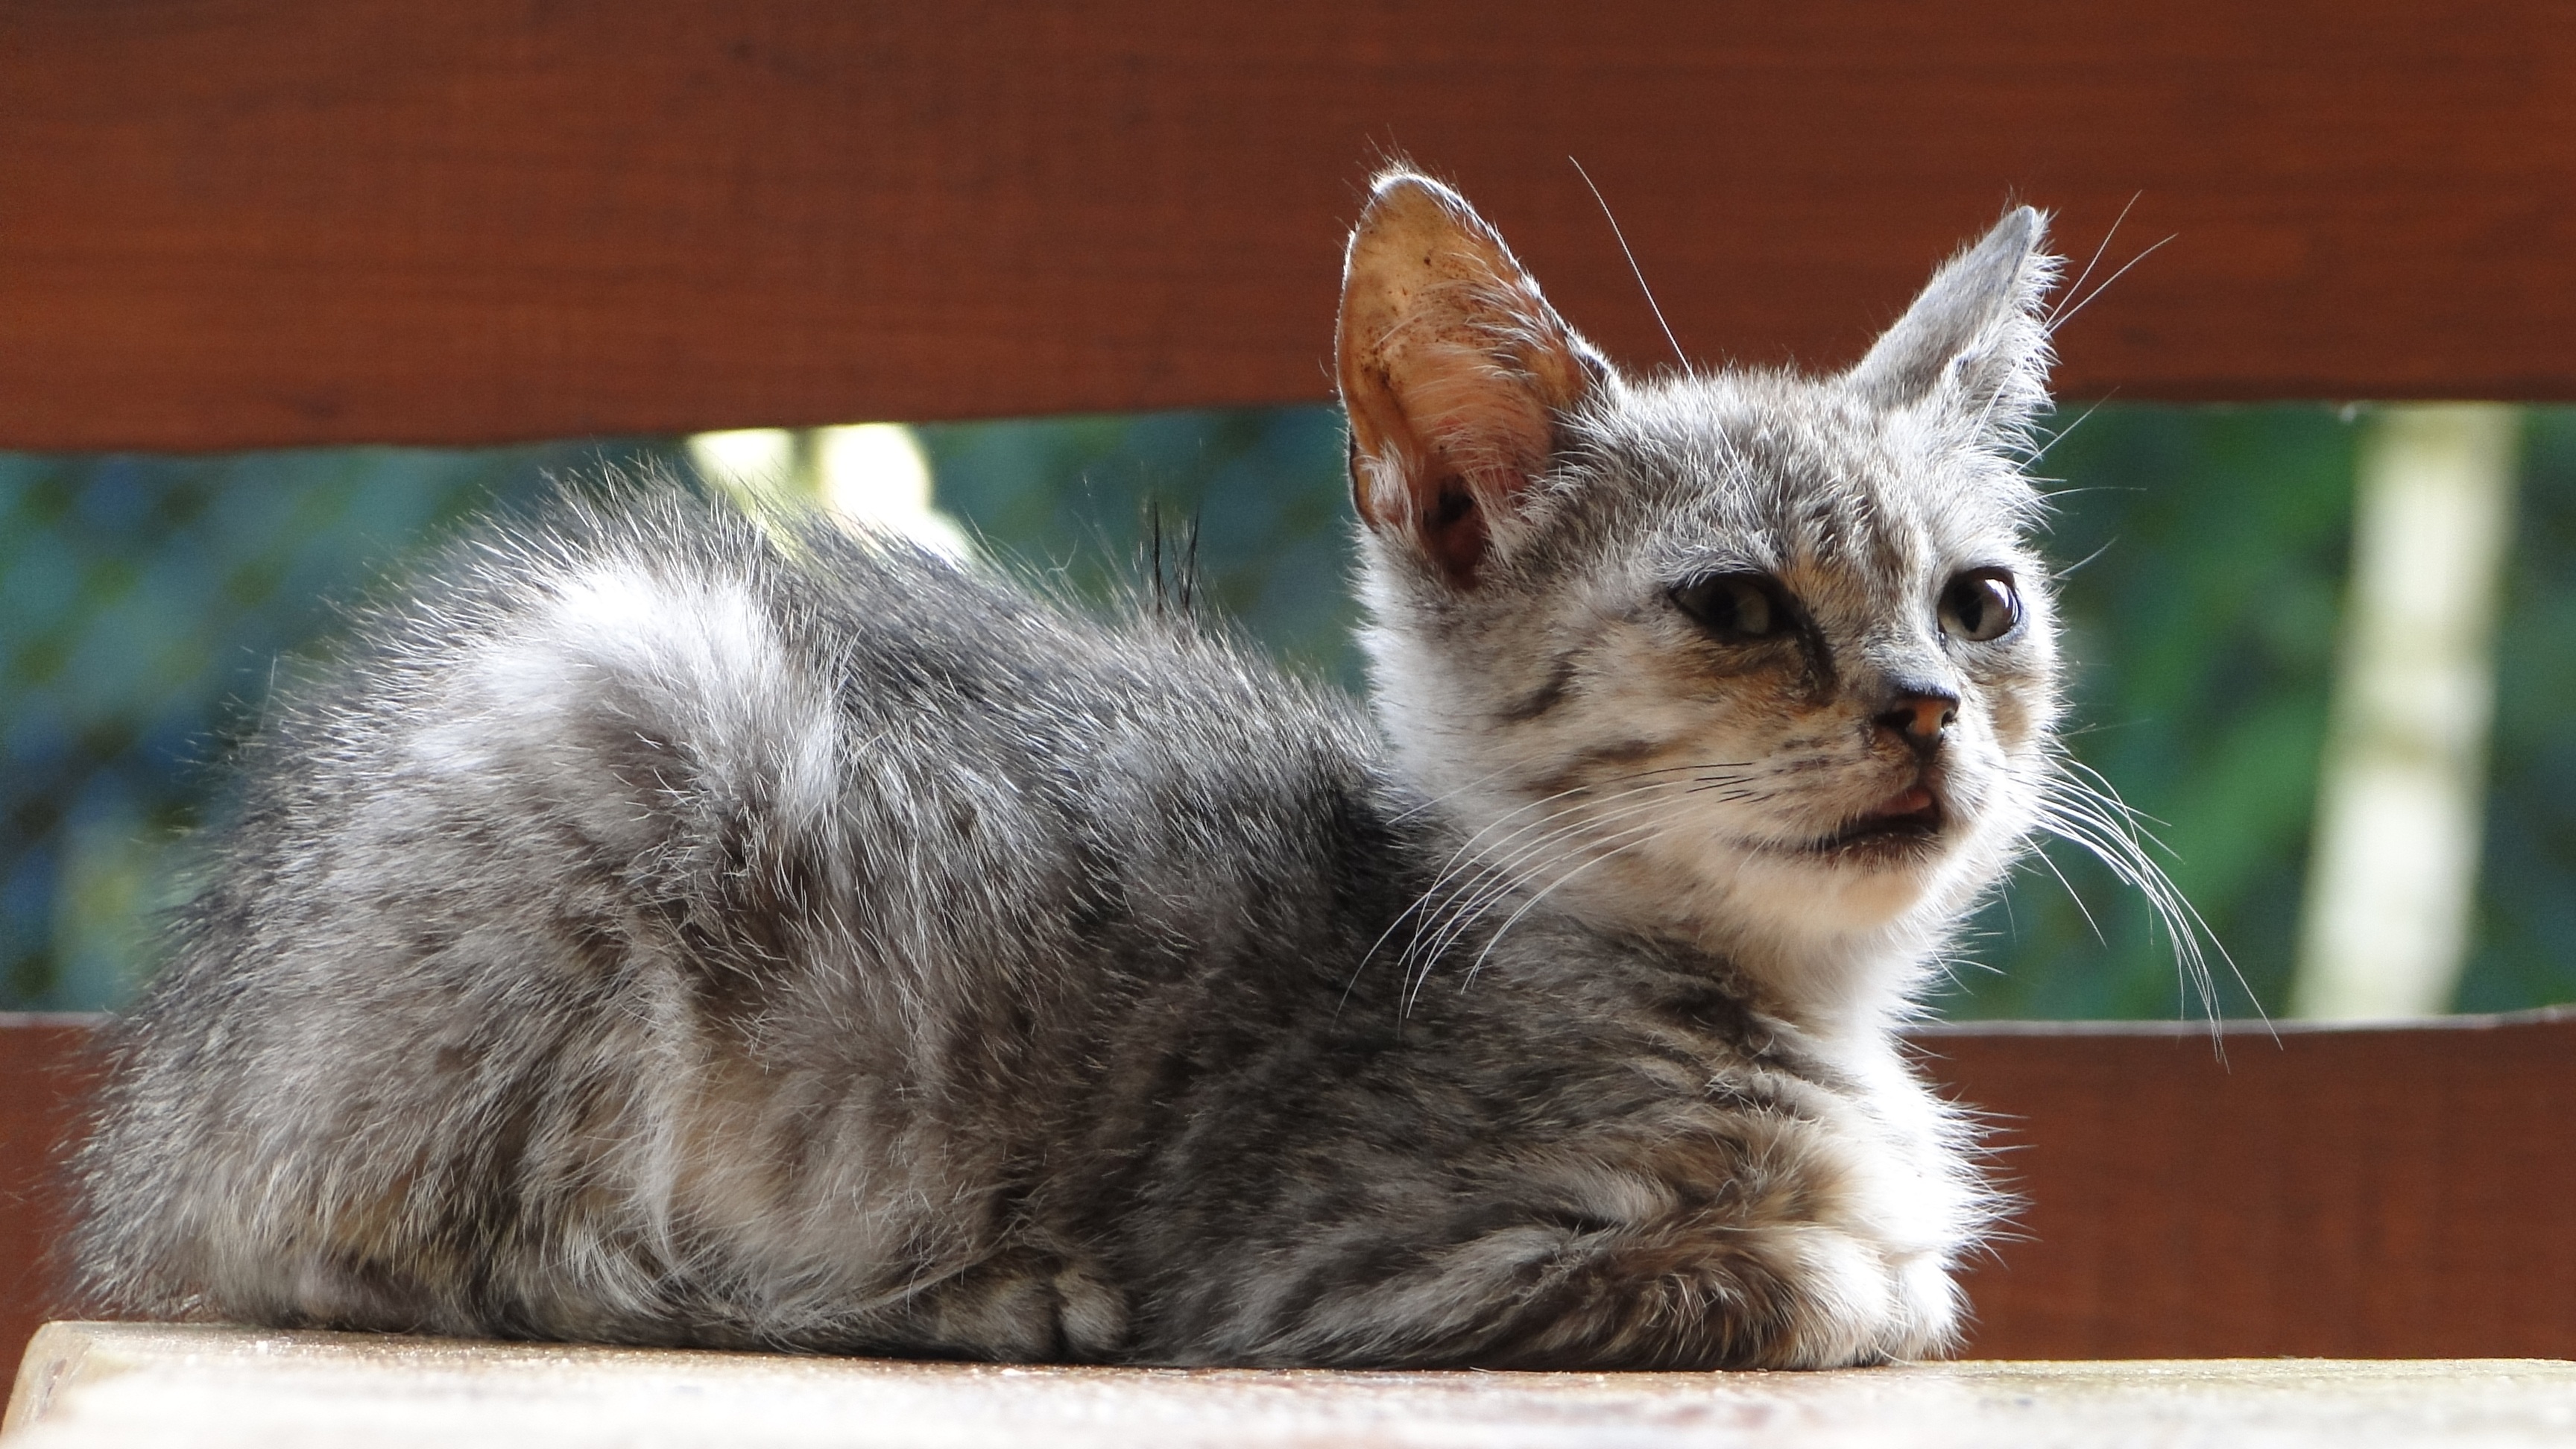
animal, pet, kitten, cat, mammal, rest, fauna, whiskers, animals, vertebrate, a young kitten, european shorthair, laziness, small to medium sized cats, cat like mammal, carnivoran, domestic short haired cat, pixie bob